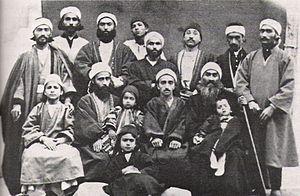
Photographie de membres de la famille et de compagnons de Bahá'u'lláh à Andrinople vers 1868
Mīrzā Ḥusayn-ʿAlī Nūrī, né le 12 novembre 1817 à Téhéran, Iran et mort le 29 mai 1892 à Acre, surnommé Bahāʾ-Allāh, est le fondateur de la religion baha’ie, s’affirmant comme la dernière en date d’une longue lignée de révélations à travers des « enseignants » marquants. Il proclama l’unification prochaine de l’humanité et l’émergence d’une civilisation mondiale. Bahāʾ-Allāh affirme être le « Promis » des religions du passé « venu, au temps de la fin, amener les peuples du monde vers la justice et la prospérité, vers l’Âge d’Or de l’histoire de l’humanité ».